Bay Terrace, Queens

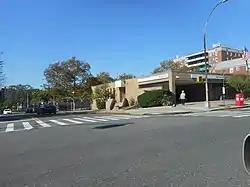
Bay Terrace Branch Queens Public Library on Bell Boulevard and 23rd Avenue

The Queens Public Library's Bay Terrace Branch is located at 18-36 Bell Boulevard.